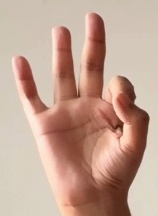
ASL sign: 9